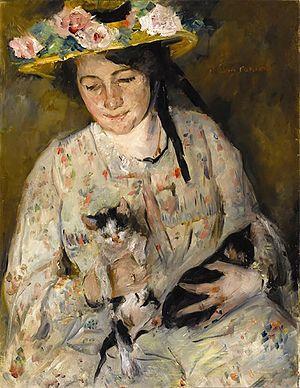
Jeune femme avec des chats est une peinture de Lovis Corinth réalisée en 1904 dont le modèle est la femme de Lovis Corinth, Charlotte Berend-Corinth, qui avait alors 24 ans. La signature de Lovis Corinth se trouve dans le haut à droite du tableau.